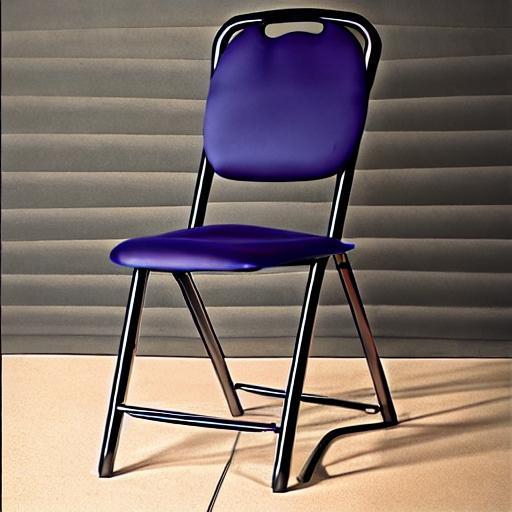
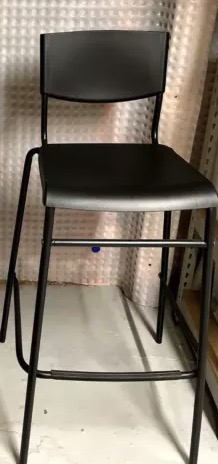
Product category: stool
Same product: no